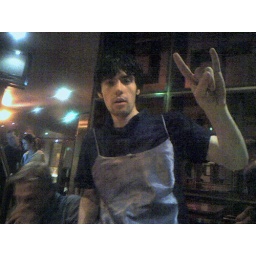
we found this dress on a chair in rush. ally wore it all night. he looked so pretty.